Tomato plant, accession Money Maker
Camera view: horizontal (90 deg, fisheye); turntable rotation: 210 degrees
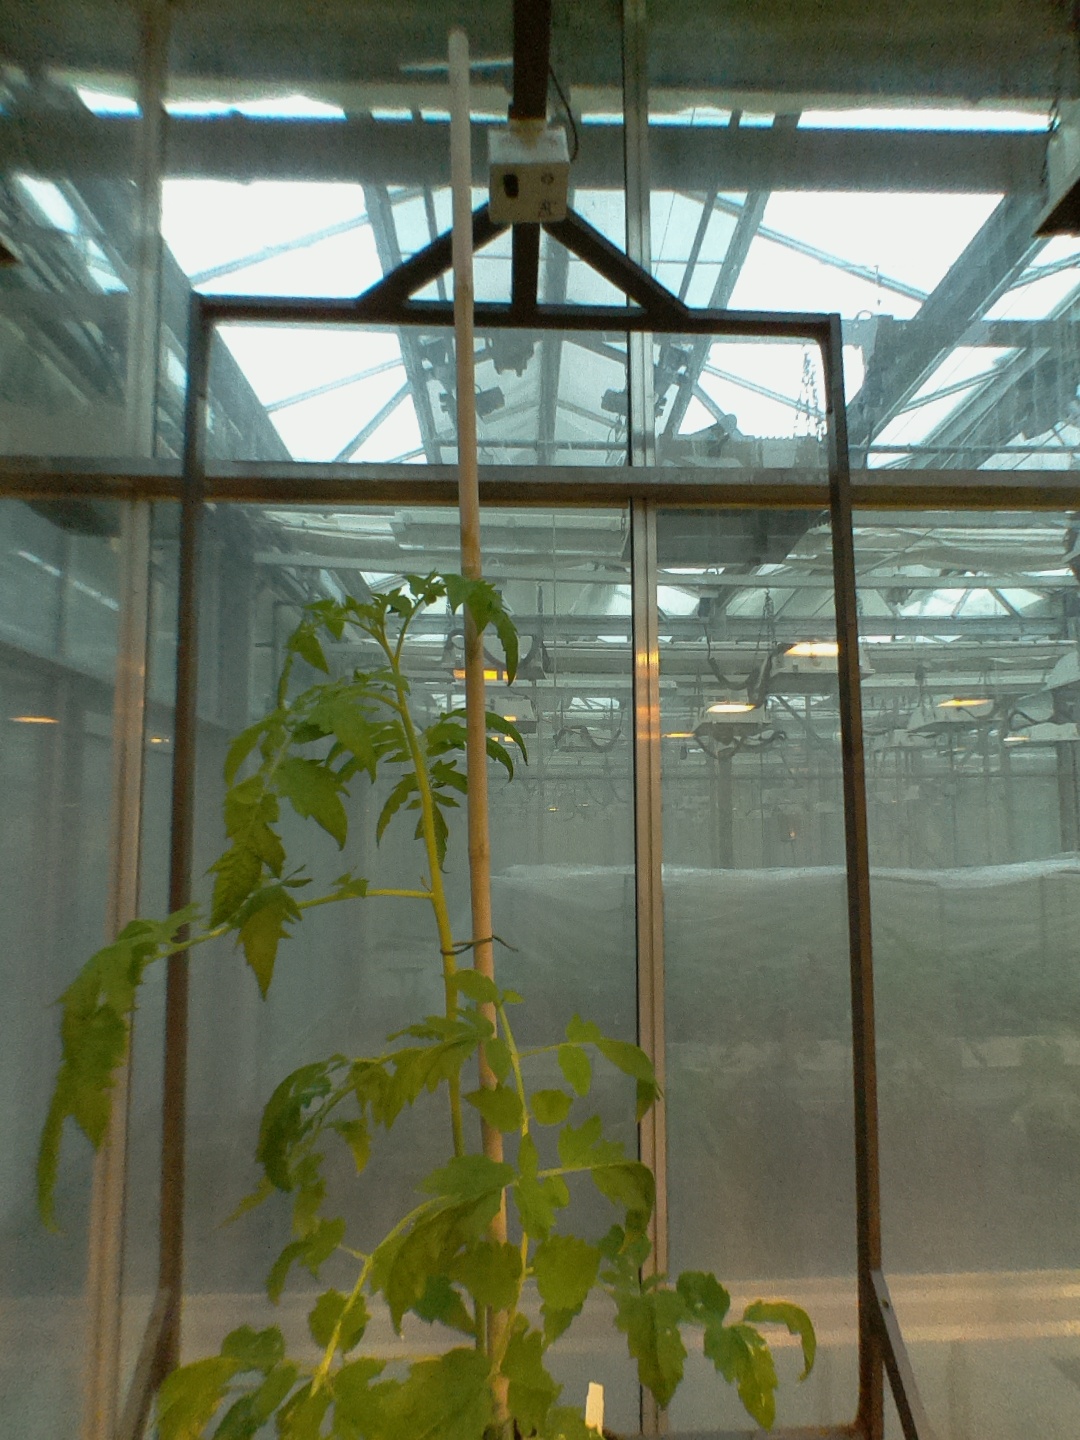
BBCH growth stage 51: First inflorence visible, visible closed flower bud